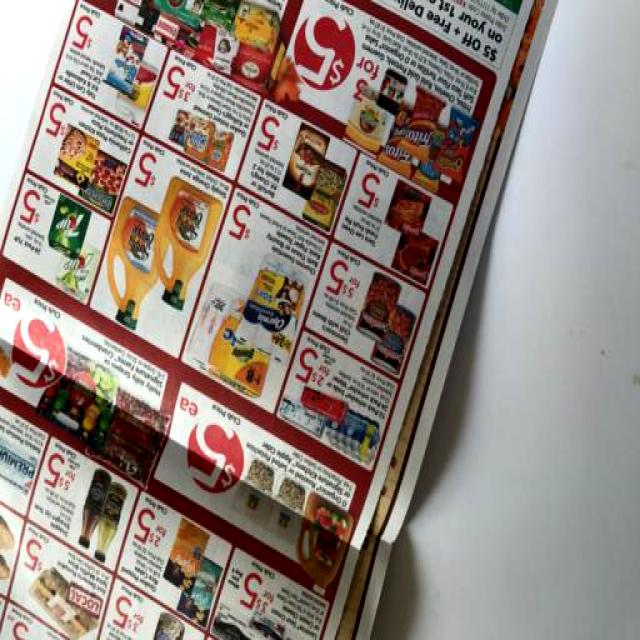
Label: Paper